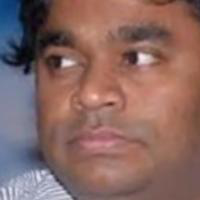
Age group: age 31-40